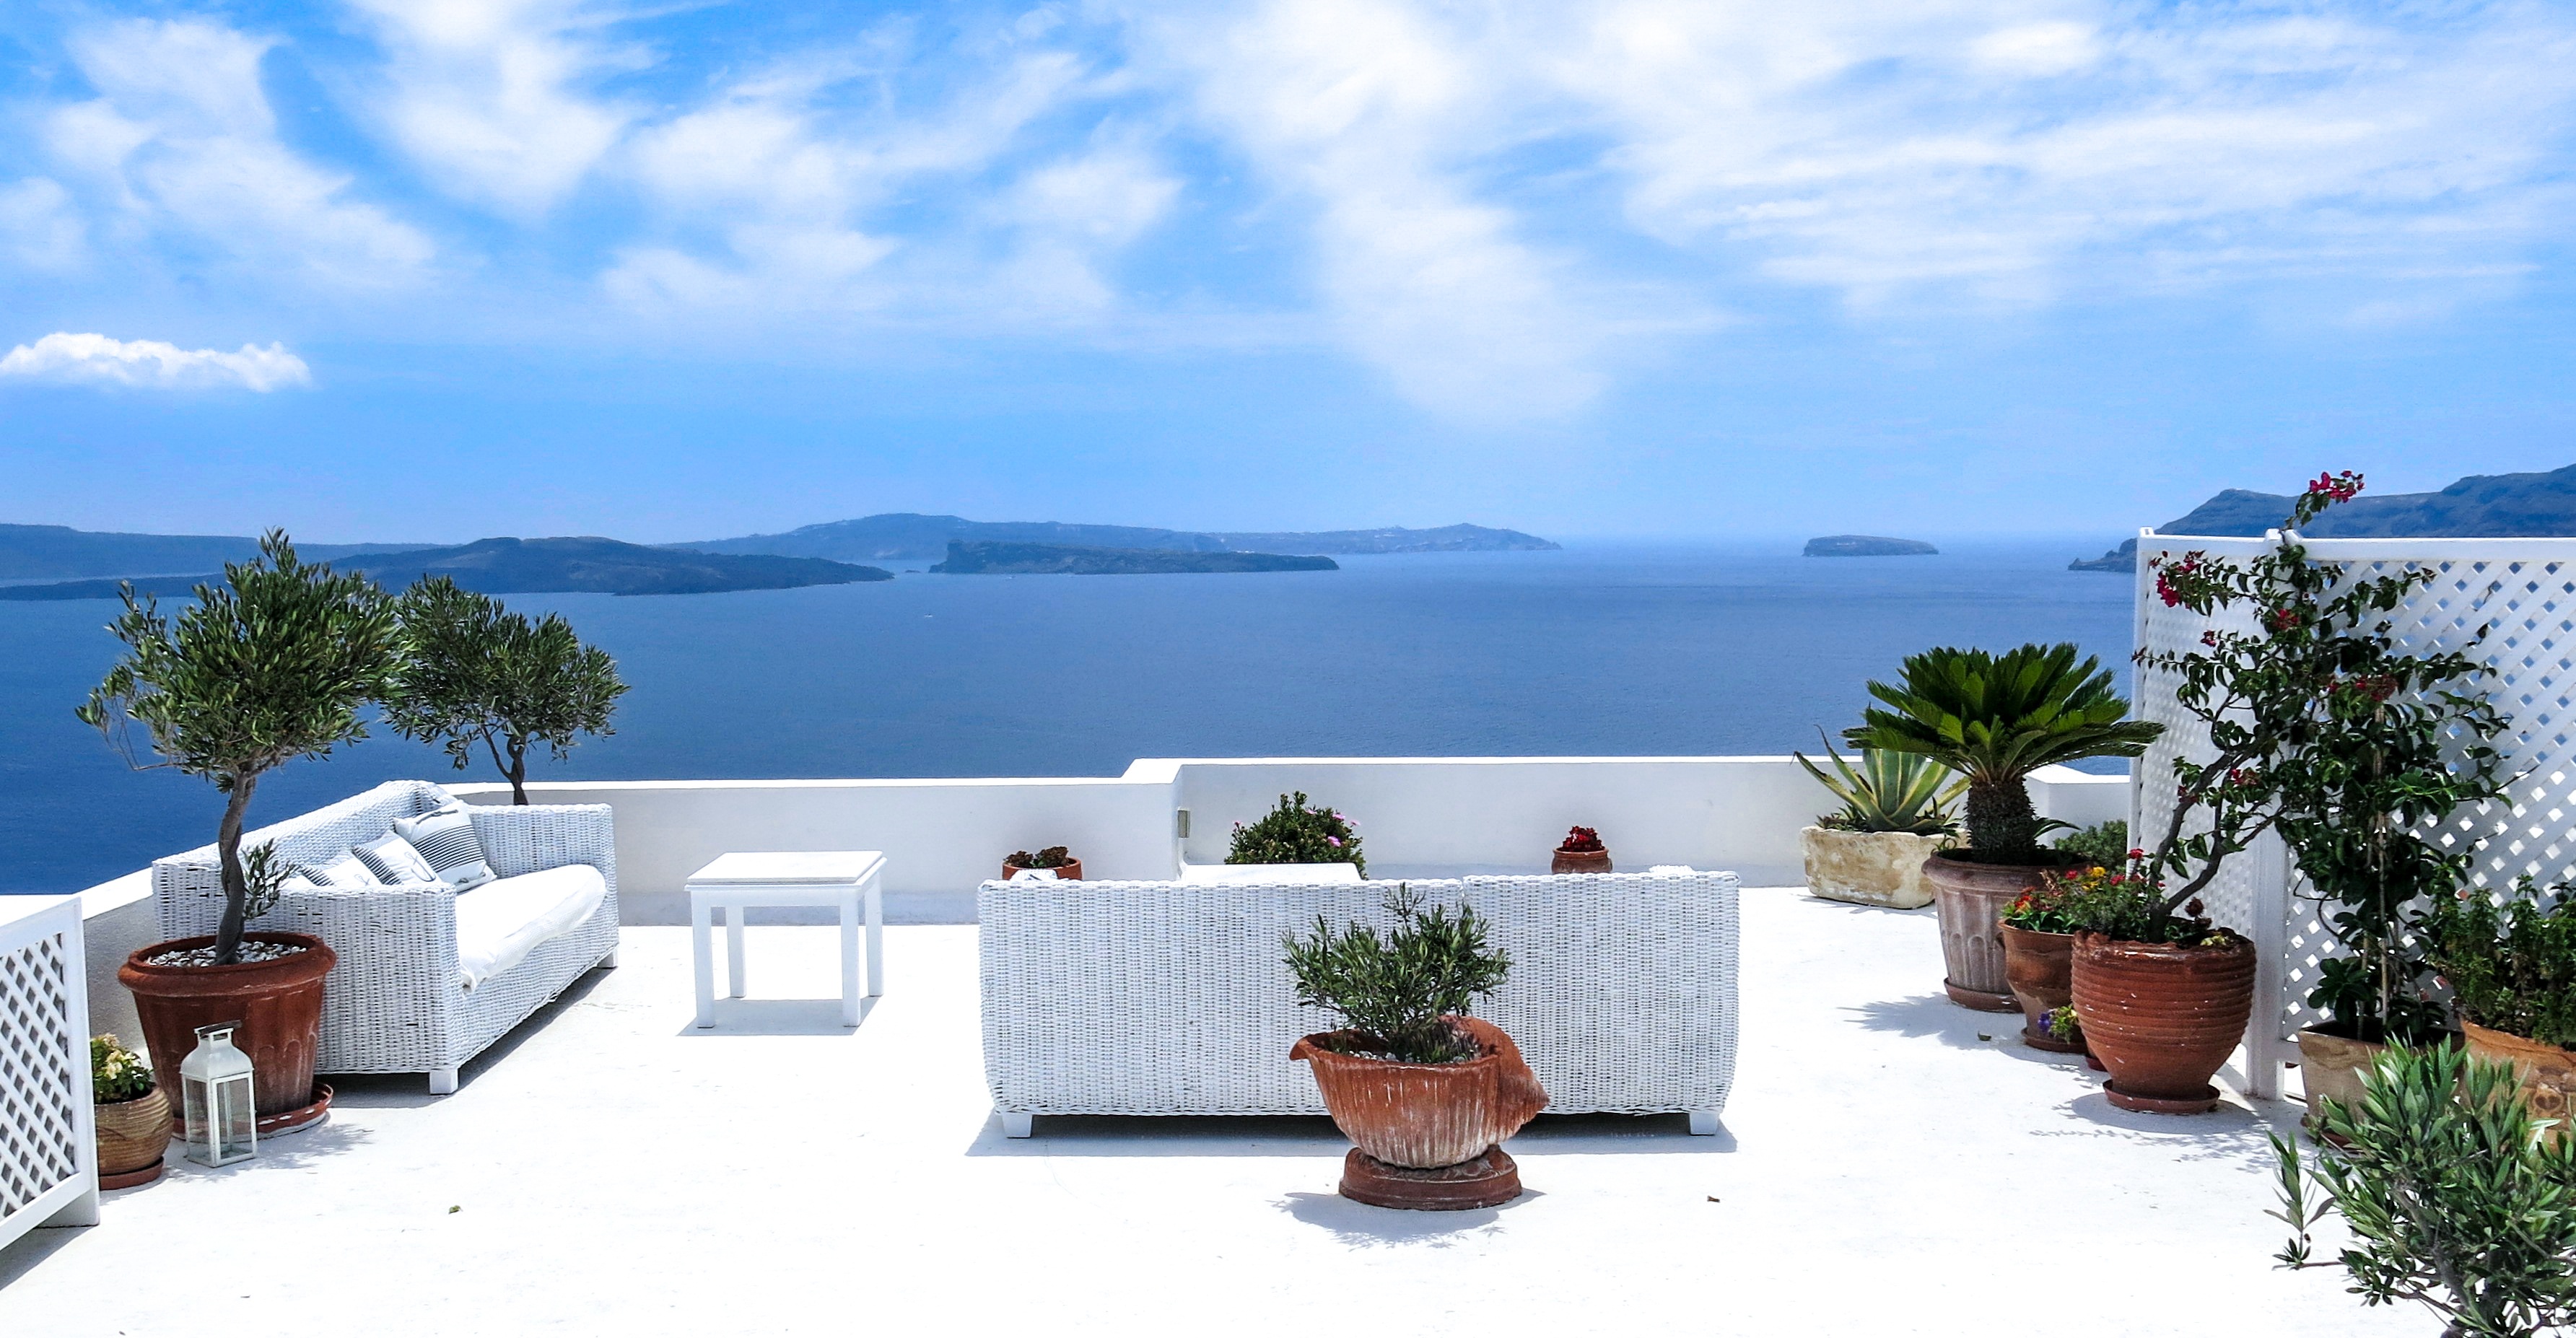
sea, sky, sun, villa, home, vacation, cottage, property, south, terrace, santorini, resort, greece, estate, sea view, real estate